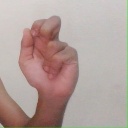
अक्षर: ढ